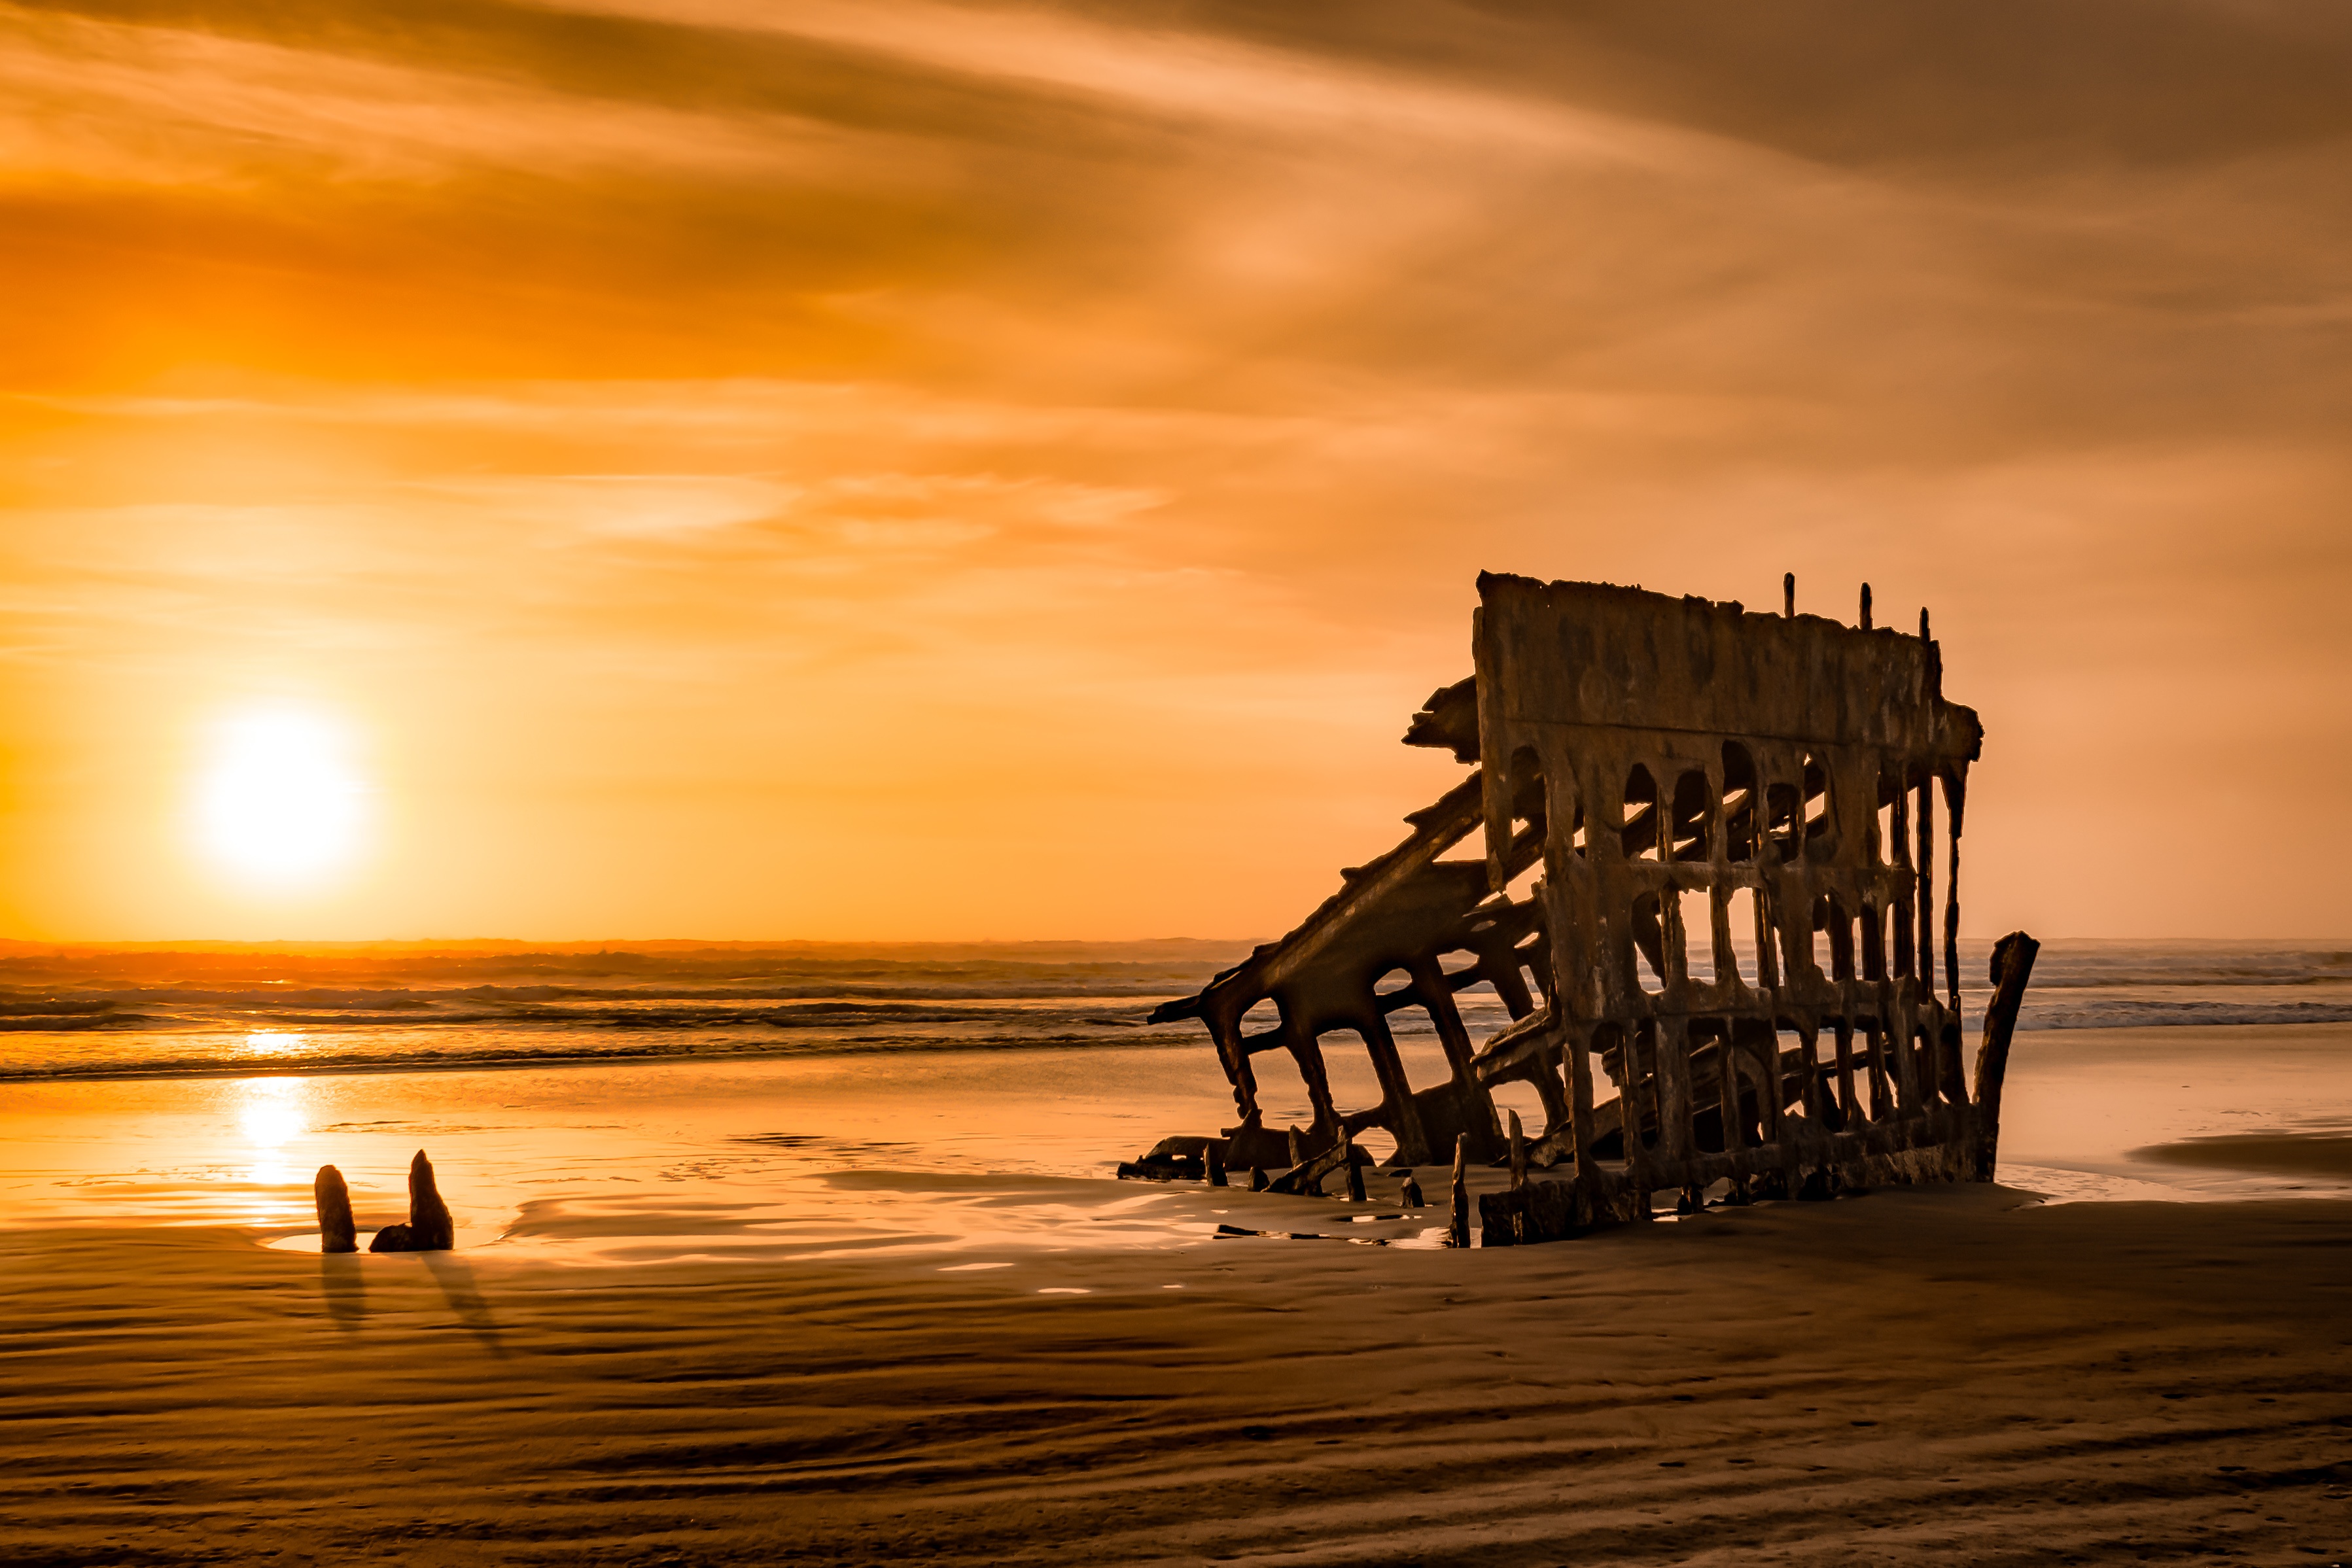
beach, sea, coast, sand, ocean, horizon, cloud, sunrise, sunset, sunlight, morning, shore, wave, dawn, pier, dusk, evening, reflection